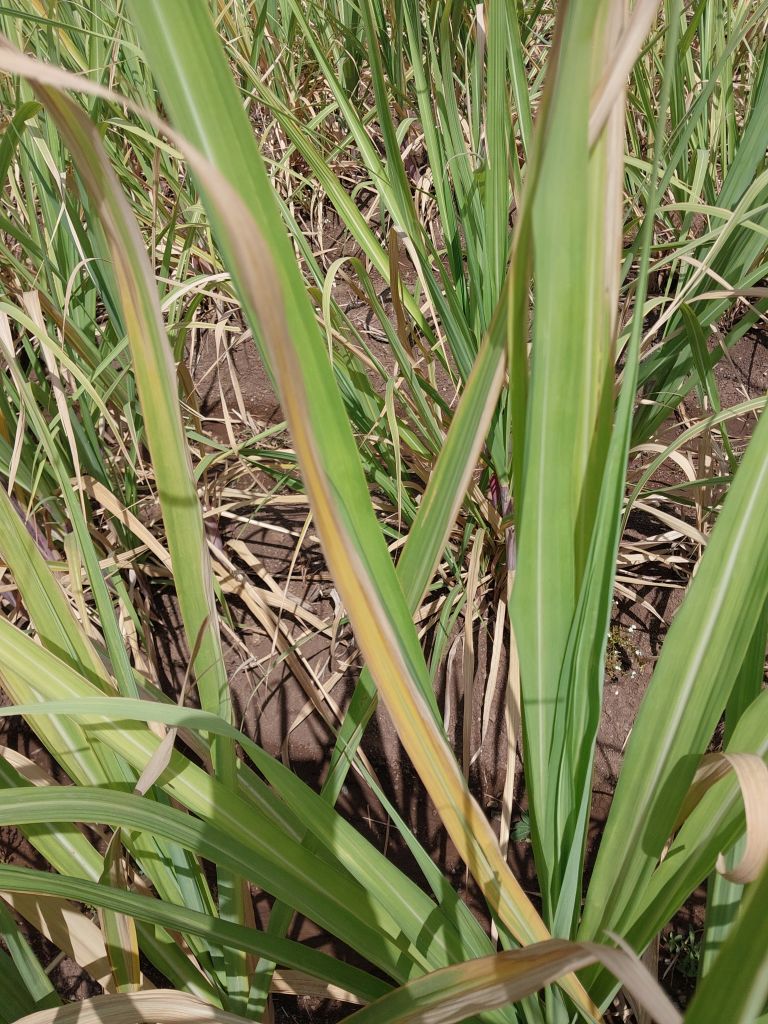
Label: Yellow Leaf